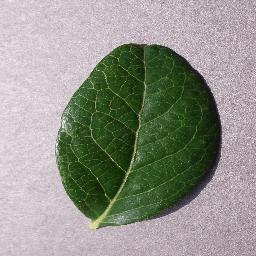
Label: Blueberry___healthy